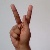
The image shows a hand gesture representing the letter 'K' in Indian Sign Language.